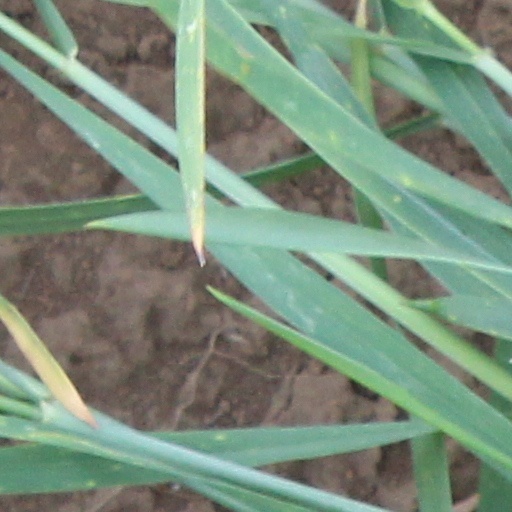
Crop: wheat